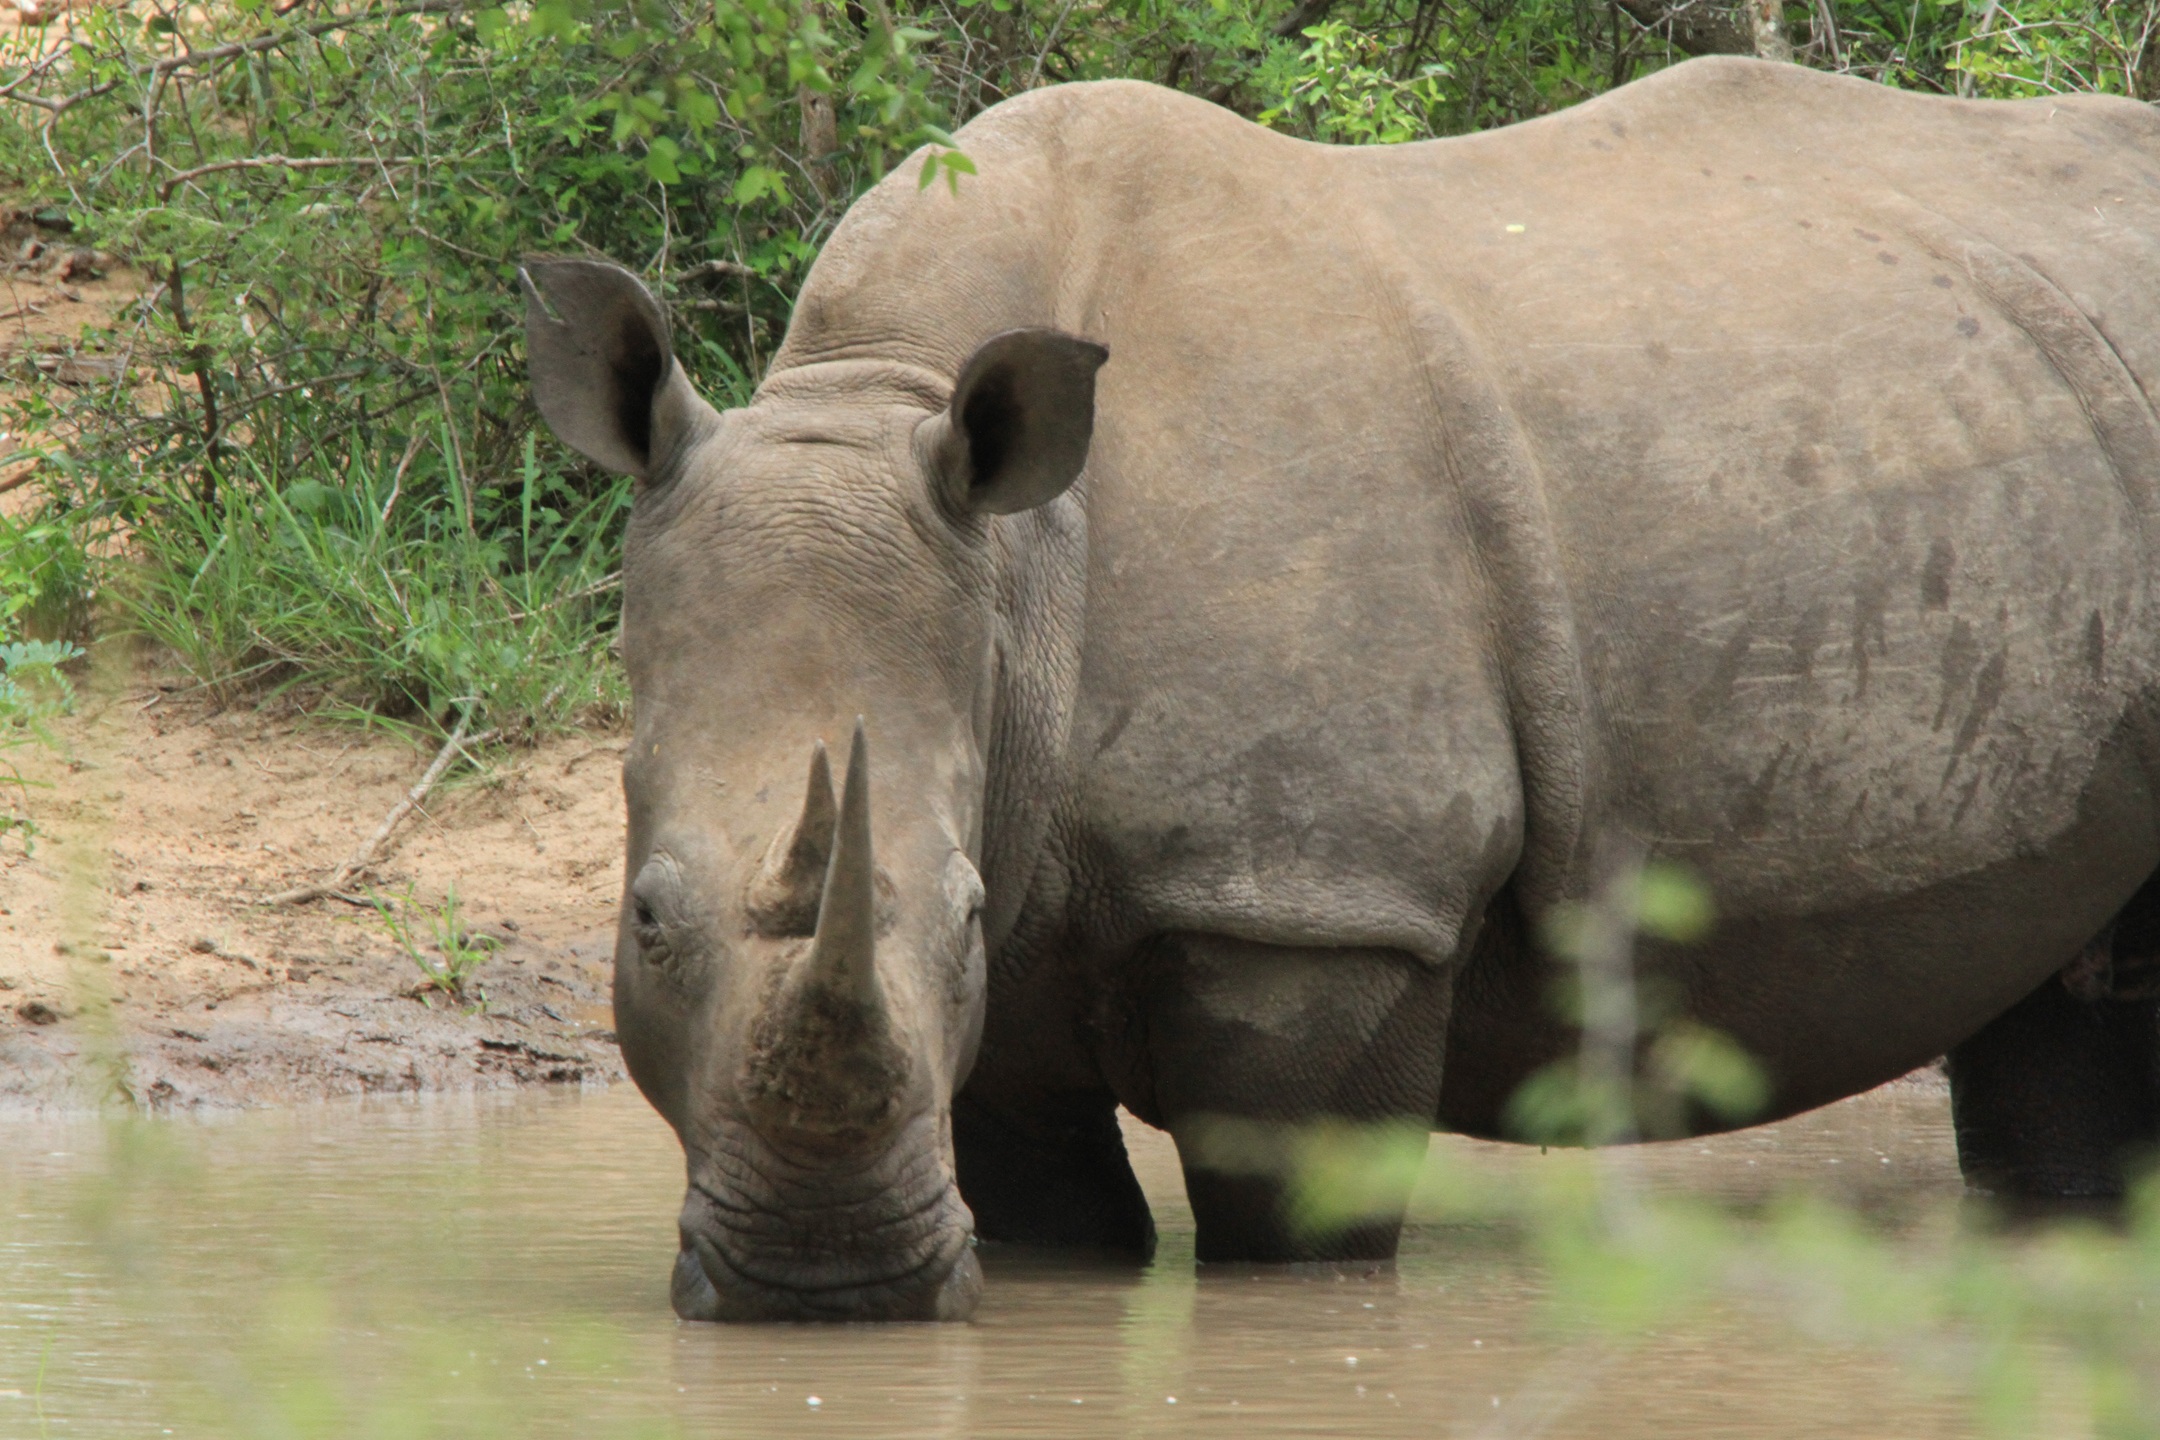
looking, pond, wildlife, wild, zoo, horn, africa, mammal, fauna, elephant, rhino, rhinoceros, animals, safari, wild animals, indian elephant, surveying, savanah, elephants and mammoths